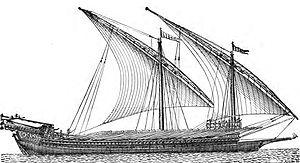
La marine catalane - avec des navires catalans, des amiraux catalans et des équipages catalans - sous les ordres directs ou indirects des comtes de Barcelone, représentait une réalité reconnue par toute la Méditerranée depuis ses origines jusqu'à Fernando le catholique. Plus tard, des navires construits et habités sur les côtes catalanes, sous l'autorité de rois non catalans, par exemple rois de Naples, ont organisé des événements importants.